Palestinian expulsion from Lydda and Ramle

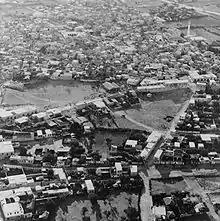
The city of Lydda in 1932

The Palestinian towns of Lydda and Ramle were strategically important because they sat at the intersection of Palestine's main north–south and east–west roads. Palestine's main railway junction and its airport (now Ben Gurion International Airport) were in Lydda, and the main source of Jerusalem's water supply was 15 kilometers away. Jewish and Arab fighters had been attacking each other on roads near the towns since hostilities broke out in December 1947. Israeli geographer Arnon Golan writes that Palestinian Arabs had blocked Jewish transport to Jerusalem at Ramle, causing Jewish transportation to shift to a southern route. Israel had launched several ground or air attacks on Ramle and Latrun in May 1948, and Israel's prime minister, David Ben-Gurion, developed what Benny Morris calls an obsession with the towns; he wrote in his diary that they had to be destroyed, and on 16 June referred to them during an Israeli cabinet meeting as the "two thorns".